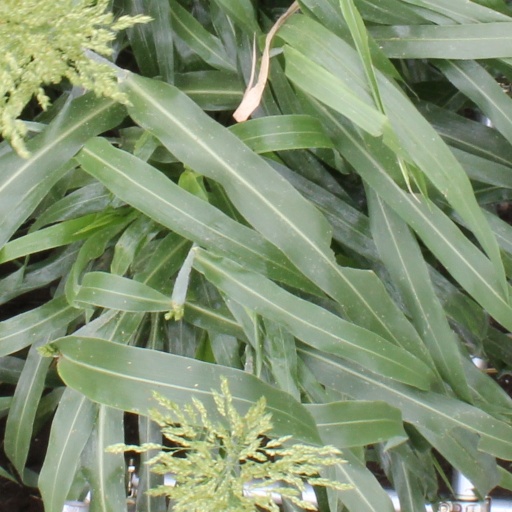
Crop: sorghum